Gunjō ni Siren

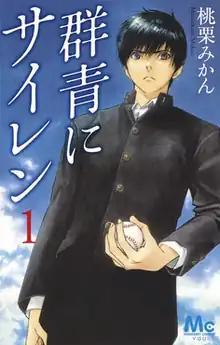
First volume cover

is a Japanese baseball-themed manga series written and illustrated by Mikan Momokuri. It was serialized in Shueisha's manga magazine "You" from July 2015 to October 2018, until the magazine ceased its publication. It was later serialized on Shueisha's online platform "Shōnen Jump+" from February 2019 to August 2020. Its chapters were collected in 12 volumes.